Petlyakov Pe-2

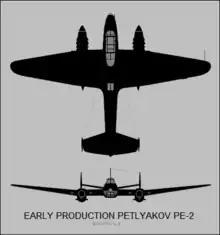
Top view of an early production prototype Pe-2.

The Pe-2 had an internal capacity for six 100 kg bombs, for a total of 600 kg; this was no better than that of the older Tupolev SB bomber. The internal capacity consisted of a fuselage bomb bay capable of carrying four 100 kg bombs or an additional fuel tank, with two small internal bomb bays in the rear of the engine nacelles for a single 100 kg bomb each. This was supplemented by four external underwing racks. These were capable of carrying four 100 kg or 250 kg bombs, or two 500 kg bombs in overload configuration, giving a maximum bombload of 1,000 kg. Only the bombs in the external racks could be used in a dive-bombing attack; the internally carried bombs had no dive release gear and could not be dropped in a steep dive.